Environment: real
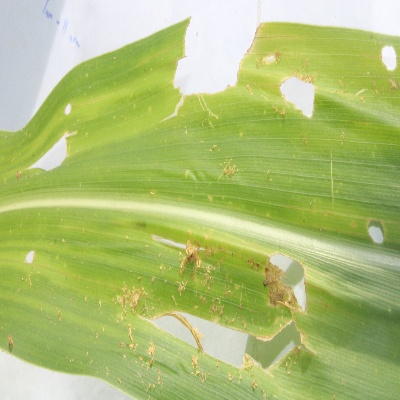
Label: fall_armyworm